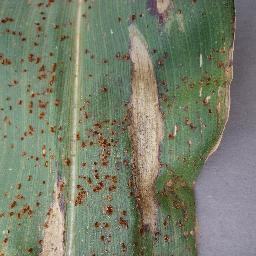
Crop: corn
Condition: (maize)_northern_blight